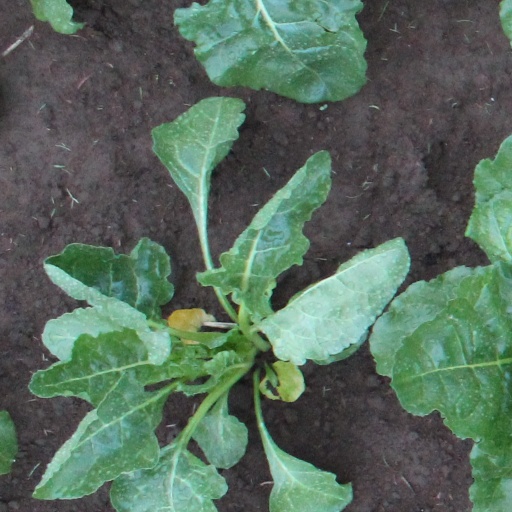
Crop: sugar beet